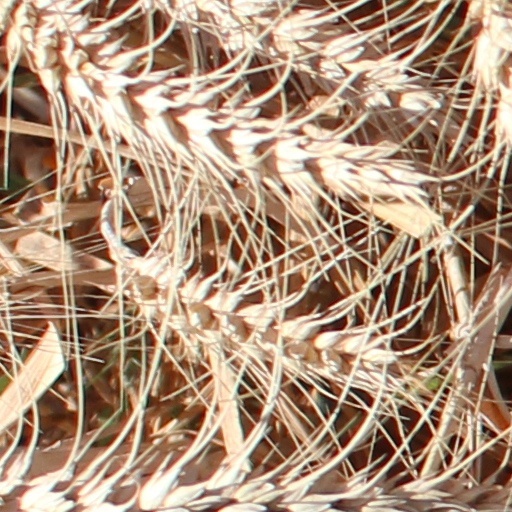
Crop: wheat